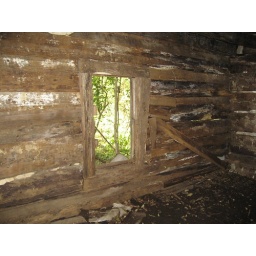
Side window in main room, bottom floor of the house